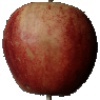
Label: red_apple